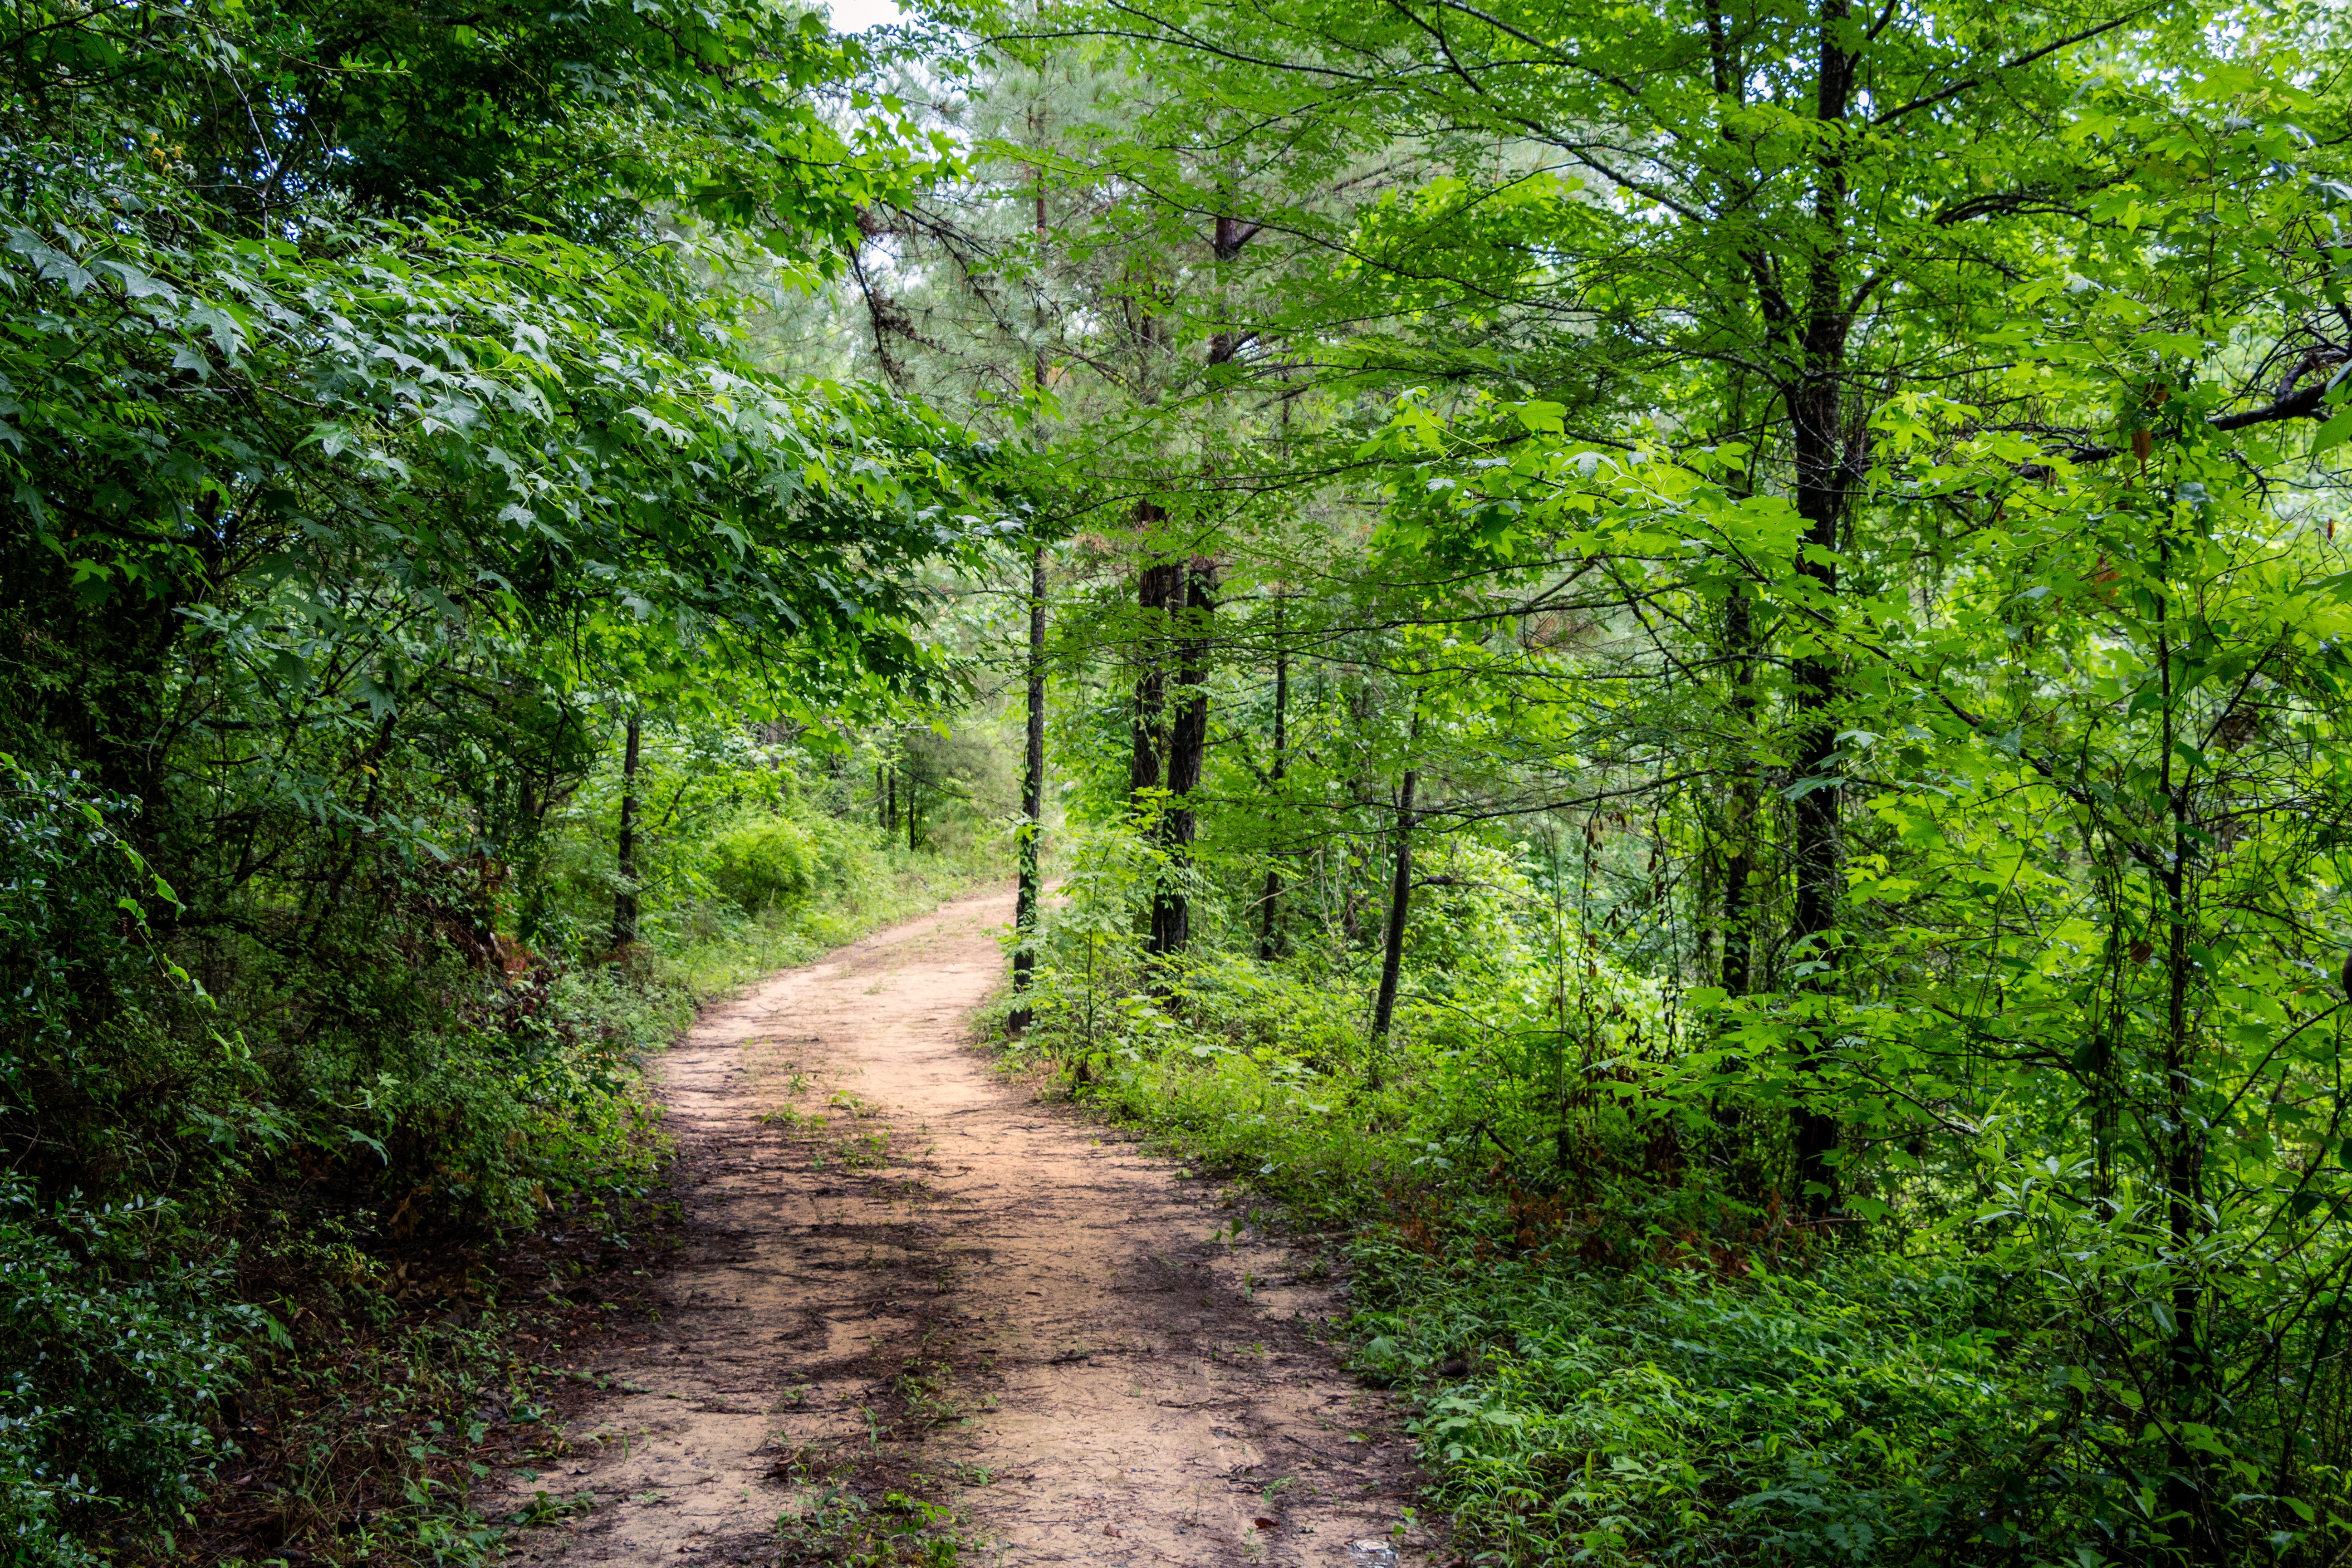
tree, nature, forest, wilderness, trail, meadow, sunlight, leaf, green, jungle, ridge, vegetation, rainforest, deciduous, ravine, woodland, habitat, ecosystem, nature reserve, biome, old growth forest, natural environment, temperate broadleaf and mixed forest, temperate coniferous forest, riparian forest